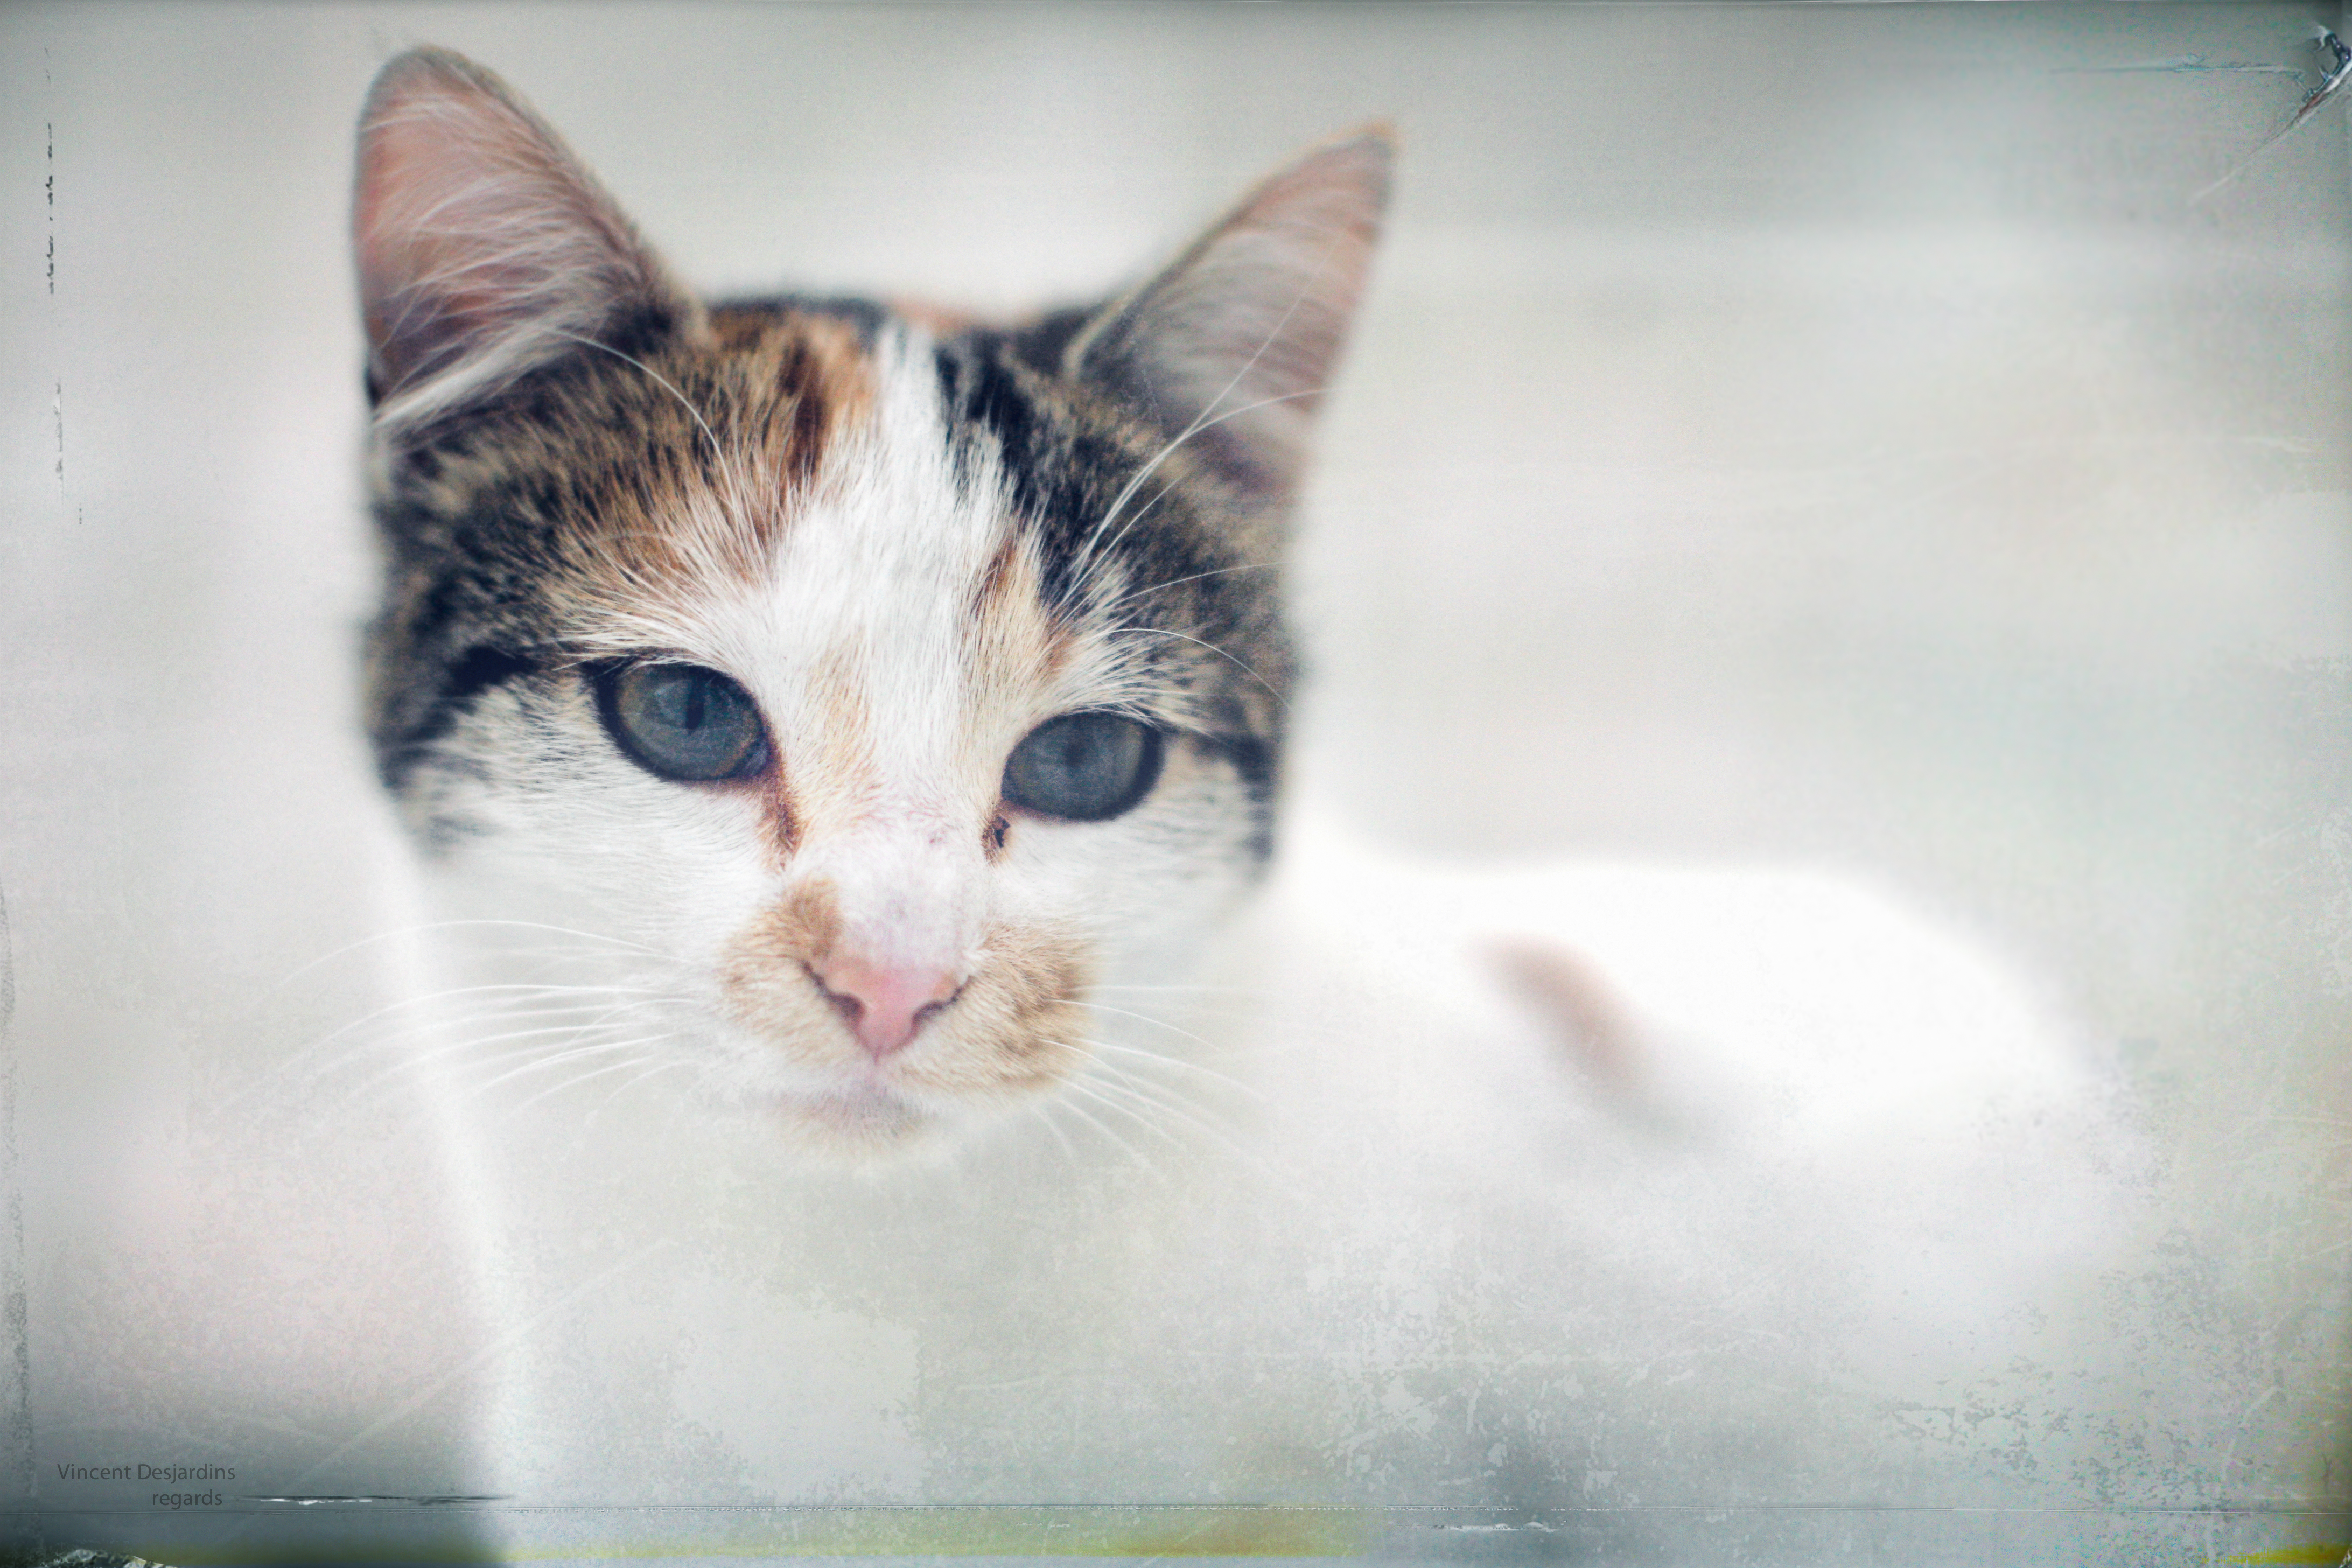
kitten, cat, canon, mammal, nose, whiskers, 50mm, happy, vertebrate, chat, katt, kissa, gato, kat, gatto, canon5d, kot, ef50mmf12lusm, stellaplage, ma ka, kucing, k ttur, pisic, ko ka, kedi, small to medium sized cats, cat like mammal, domestic short haired cat